Paul Flaherty (musician)

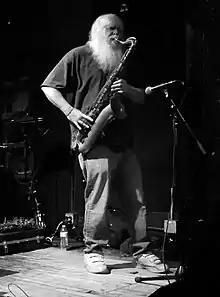
Paul Flaherty at Union Pool in Brooklyn in 2020

Paul Flaherty (born November 6, 1948, Hartford, Connecticut) is an American jazz saxophonist who plays primarily in free improvisational idioms.